Rene Saguisag

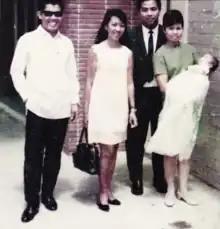
Photo of Rene and Dulce Saguisag (left) in the 1960s

On November 8, 2007, Saguisag was seriously injured in a car crash along Osmeña Highway in Makati. Saguisag and his wife were in their van on their way home to Palanan from one of their usual late-night ballroom dancing sessions at Byke's Cafe along Chino Roces Avenue when a speeding dump truck, running a red light, accidentally struck their vehicle in the middle of the highway. They were rushed to Ospital ng Makati 2 in Bel-Air, where they received initial treatment. He was later transferred to Ospital ng Makati in Pembo for further care. He sustained head and chest injuries with seven fractured ribs, while his driver was injured and Dulce's life was taken. The funeral was held at St. Scholastica's College by Benedictine priests, including Dulce's cousin Dom Benildus Maramba.